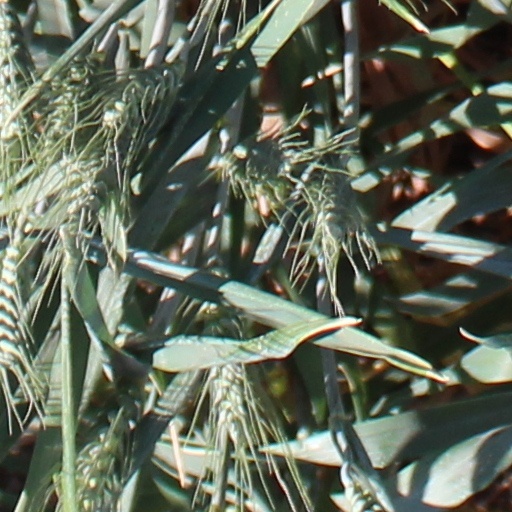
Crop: wheat